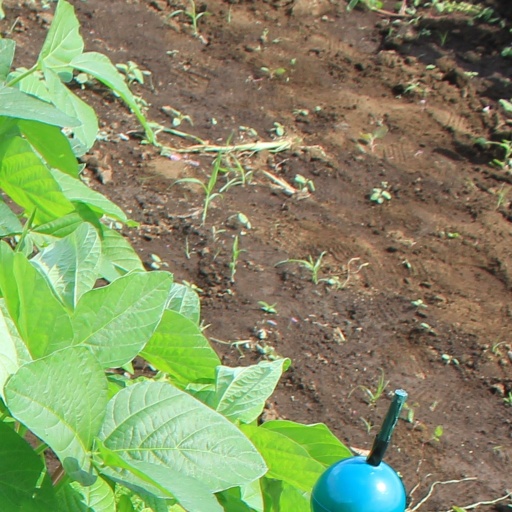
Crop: soybean